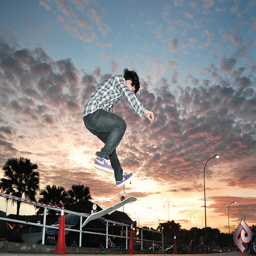
A photograph of a boy doing a skateboard jump.
A man wearing a plaid shirt and jeans skating boarding with a beautiful sunset behind.
A skateboarder that is doing a trick on his skateboard.
A male is skateboarding on a railing near the street.
A skateboarder taking air while doing a trick